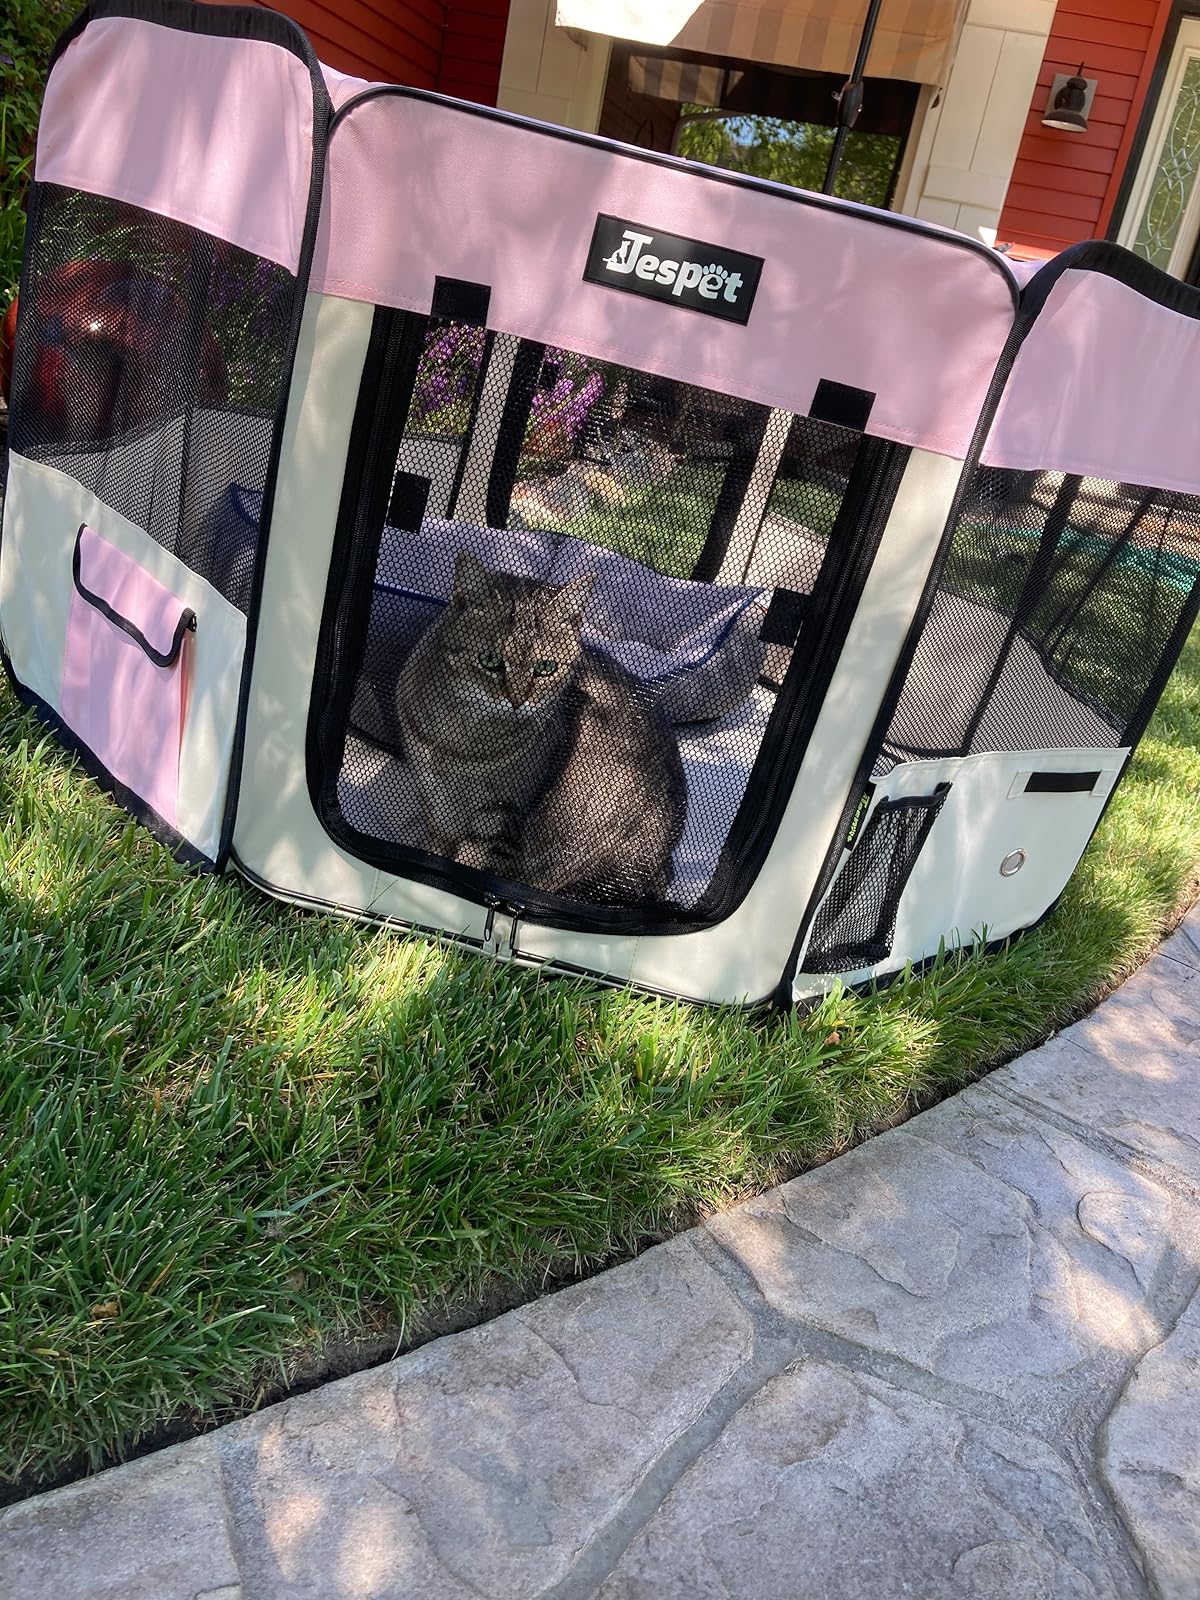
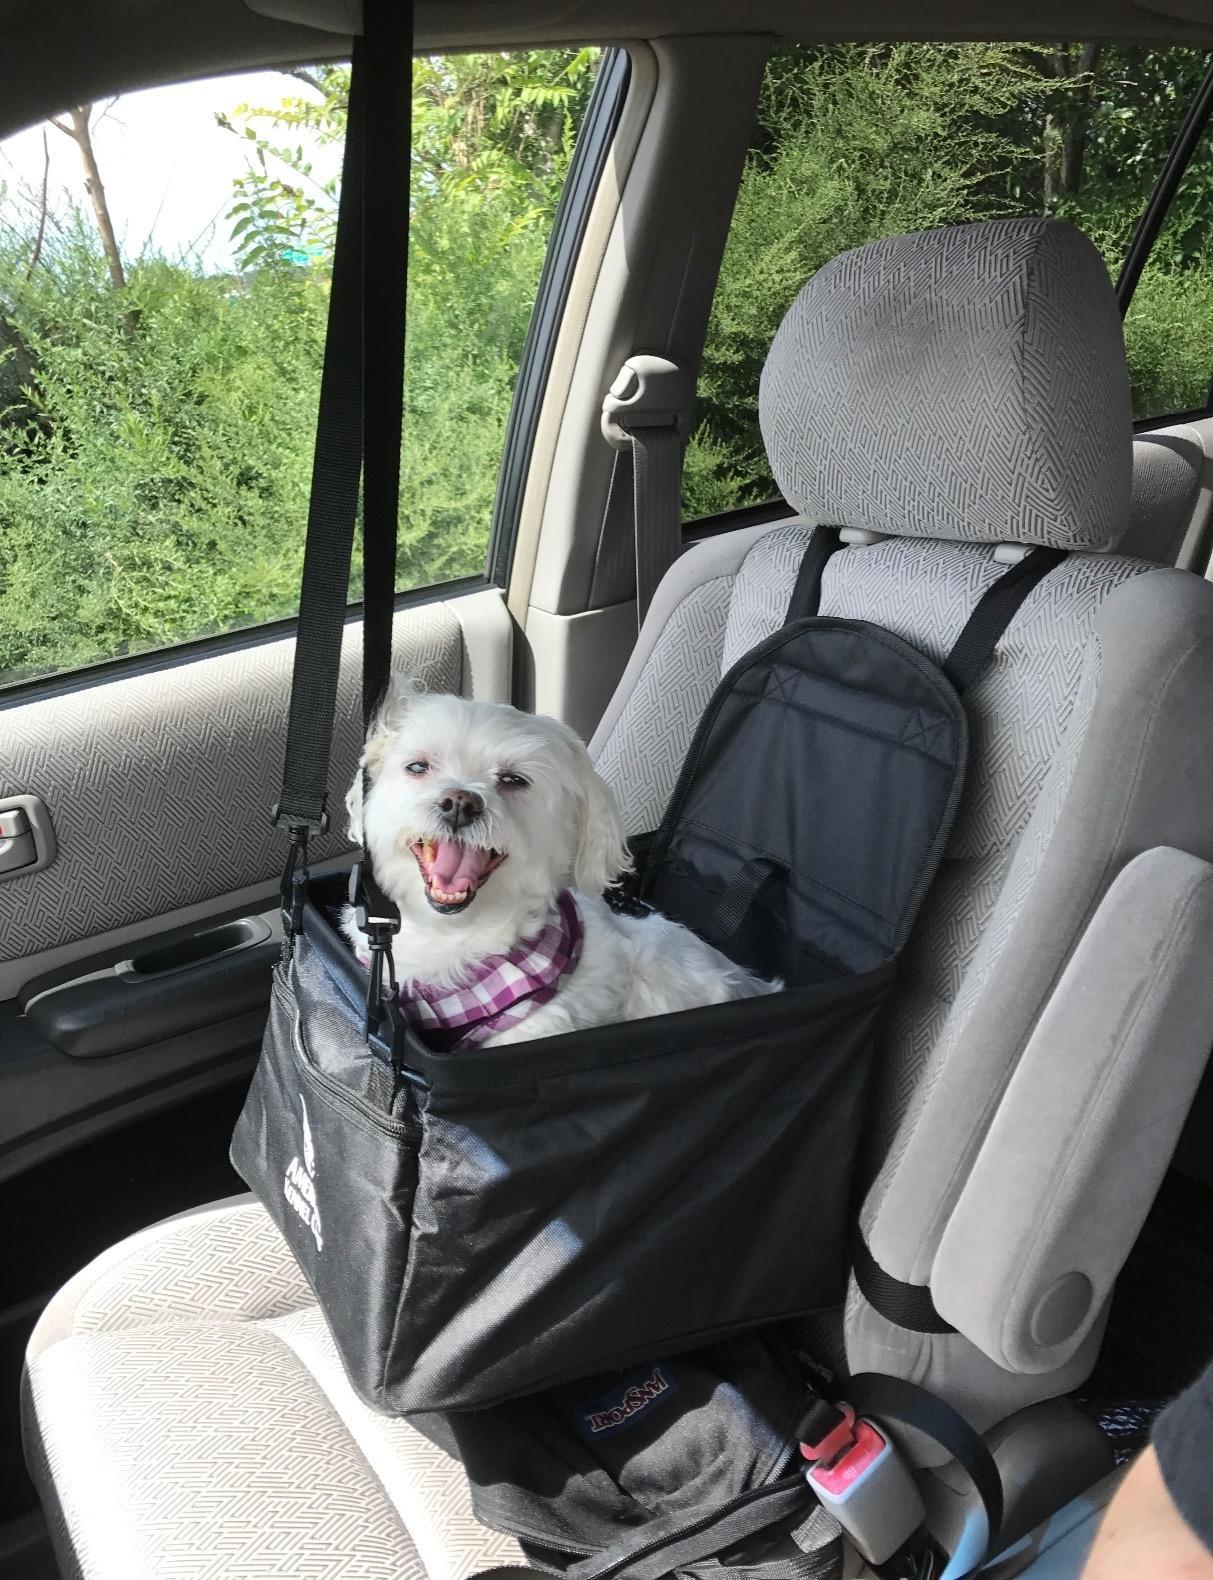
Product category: items_kennel
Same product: no